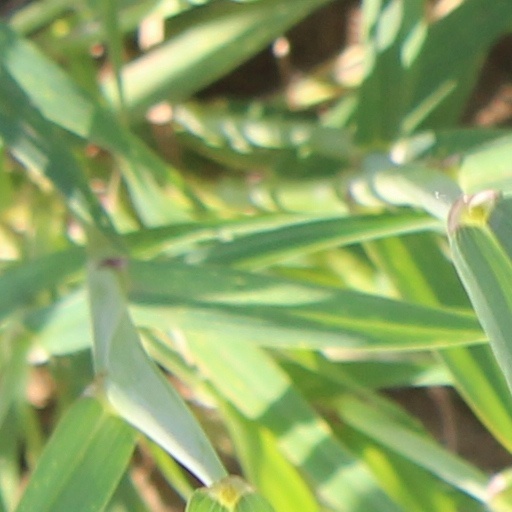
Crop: wheat